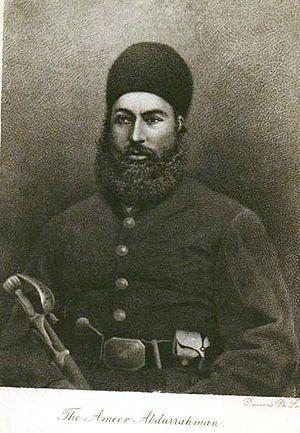
L'islam est la religion officielle de l'Afghanistan. Environ 99 % de la population est musulmane, dont 80 % de sunnites, et 20 % de chiites. La majorité des sunnites sont d'école hanafite. La majorité des chiites sont des chiites duodécimains, et il y a aussi des ismaéliens.